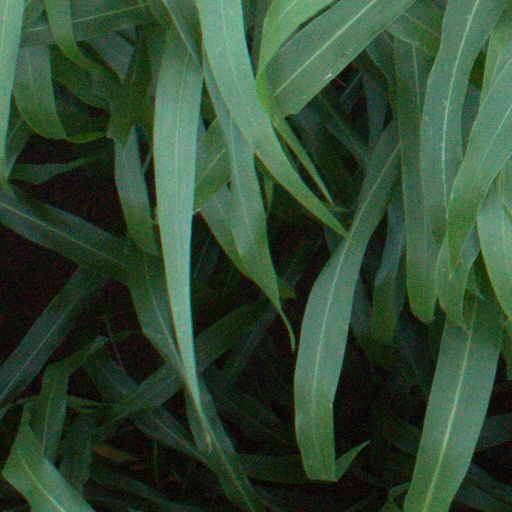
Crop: sorghum